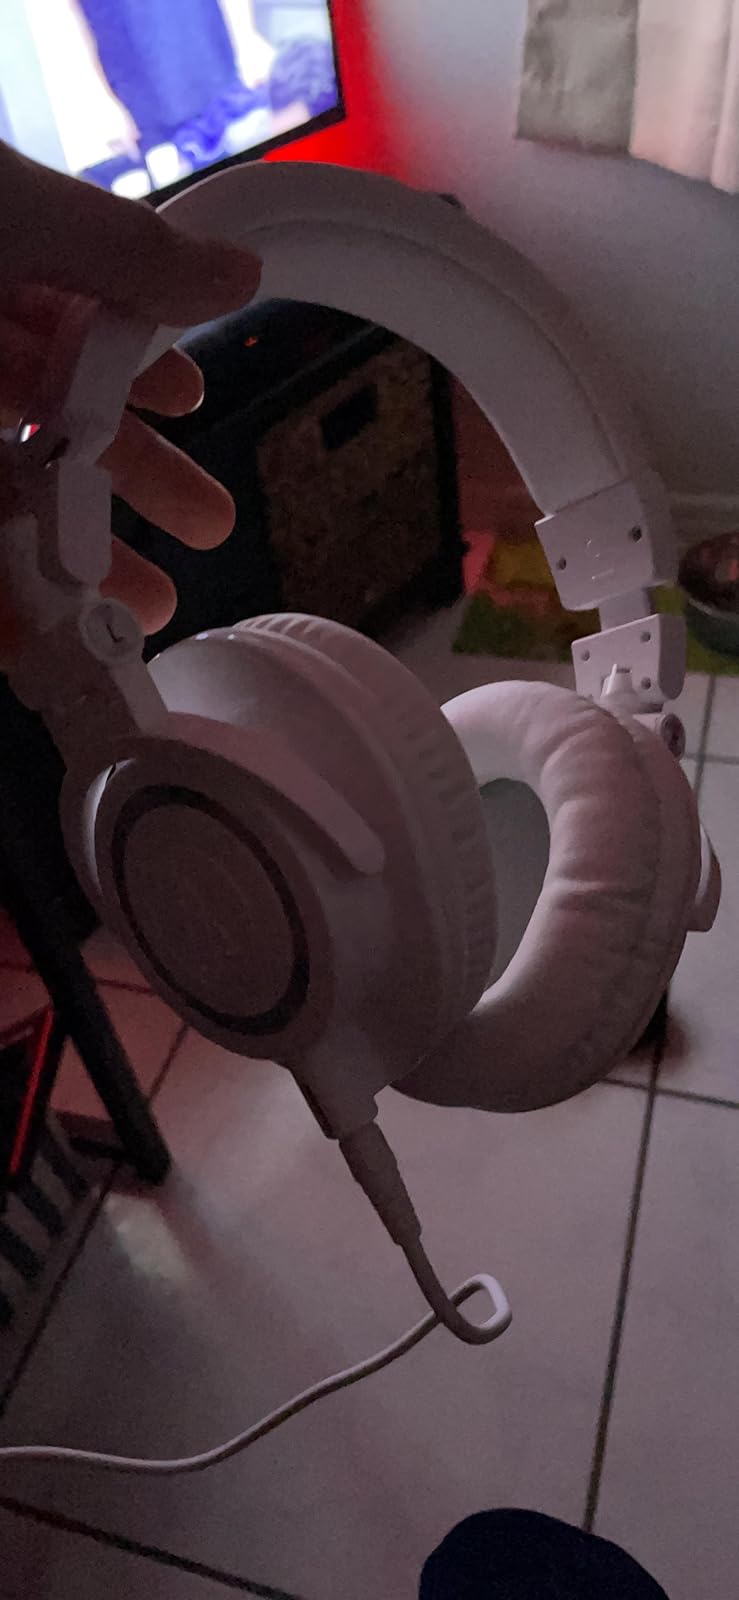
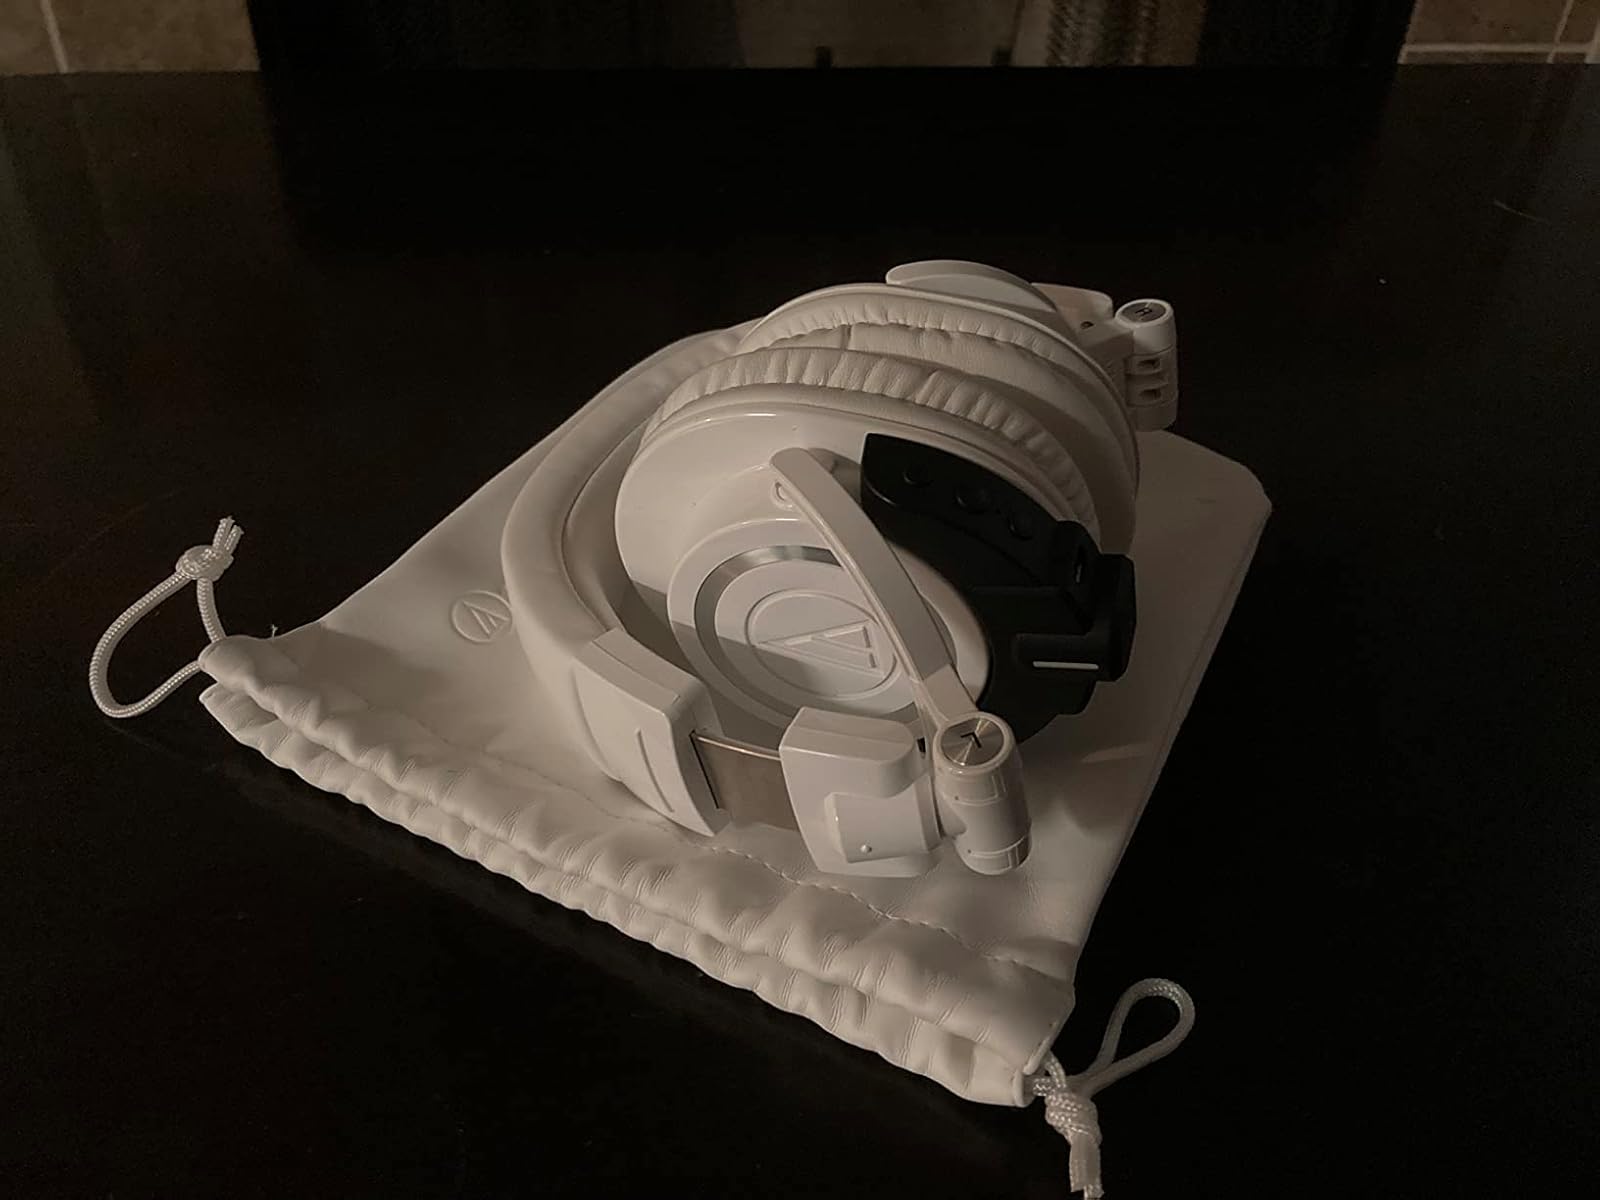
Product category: headphones
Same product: yes